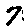
Label: 7